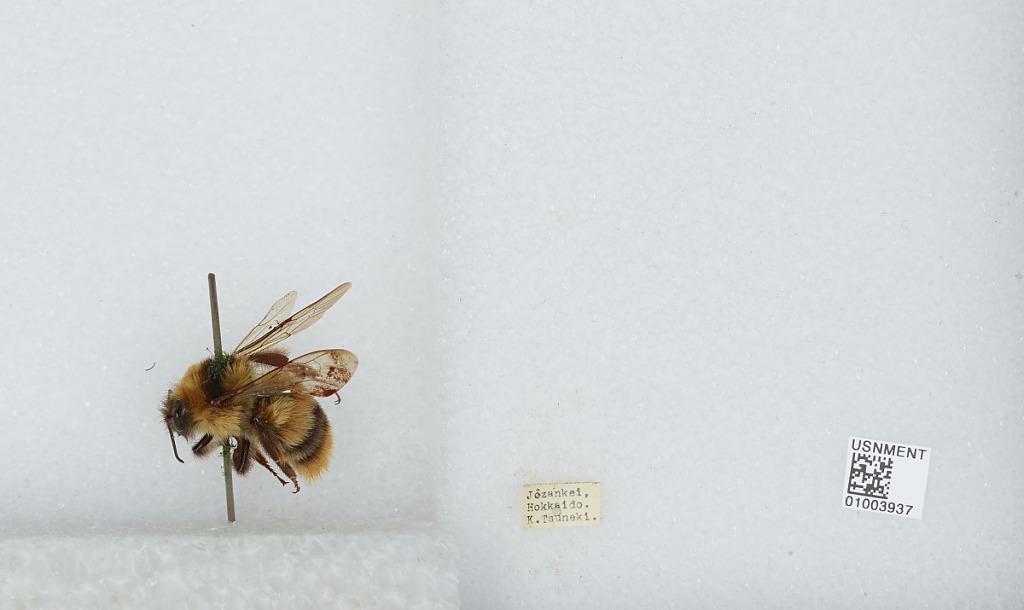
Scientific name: Bombus (Bombus) ignitus Smith
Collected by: K. Tsuneki
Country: Japan
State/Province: Hokkaido
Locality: Jozankei
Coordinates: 42.9692, 141.168